Matteo Renzi

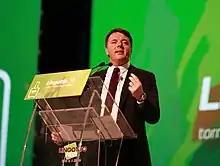
Renzi speaking at Lingotto convention

On 9 June, Renzi travelled to Hanoi, Vietnam, to meet with President Trương Tấn Sang, Prime Minister Nguyễn Tấn Dũng, and the Communist Party of Vietnam's general secretary Nguyễn Phú Trọng to sign economic treaties worth around US$5 billion to the Italian economy. In doing so, Renzi became the first Italian prime minister to officially visit Vietnam since 1973, when diplomacy first began between Italy and North Vietnam. During the visit, Renzi placed a wreath in the mausoleum of the former North Vietnamese president Ho Chi Minh.